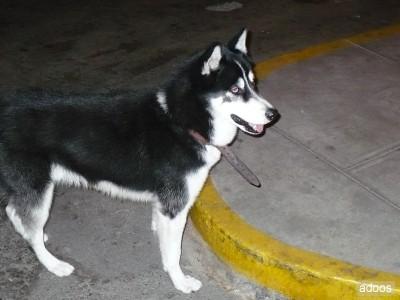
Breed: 1160-n000003-Siberian_husky